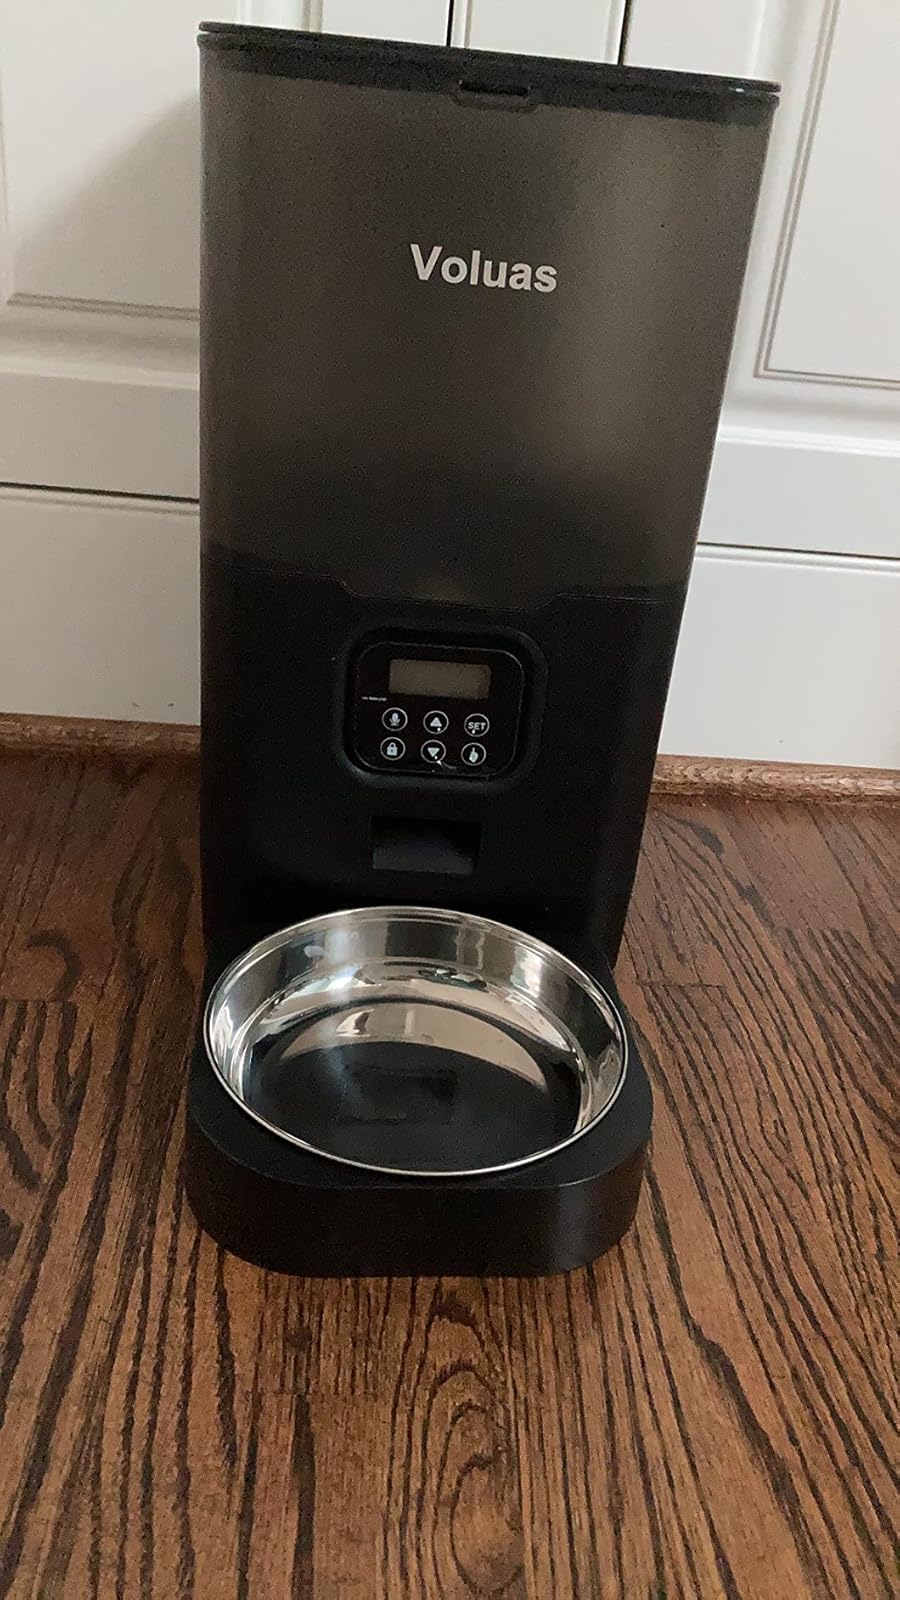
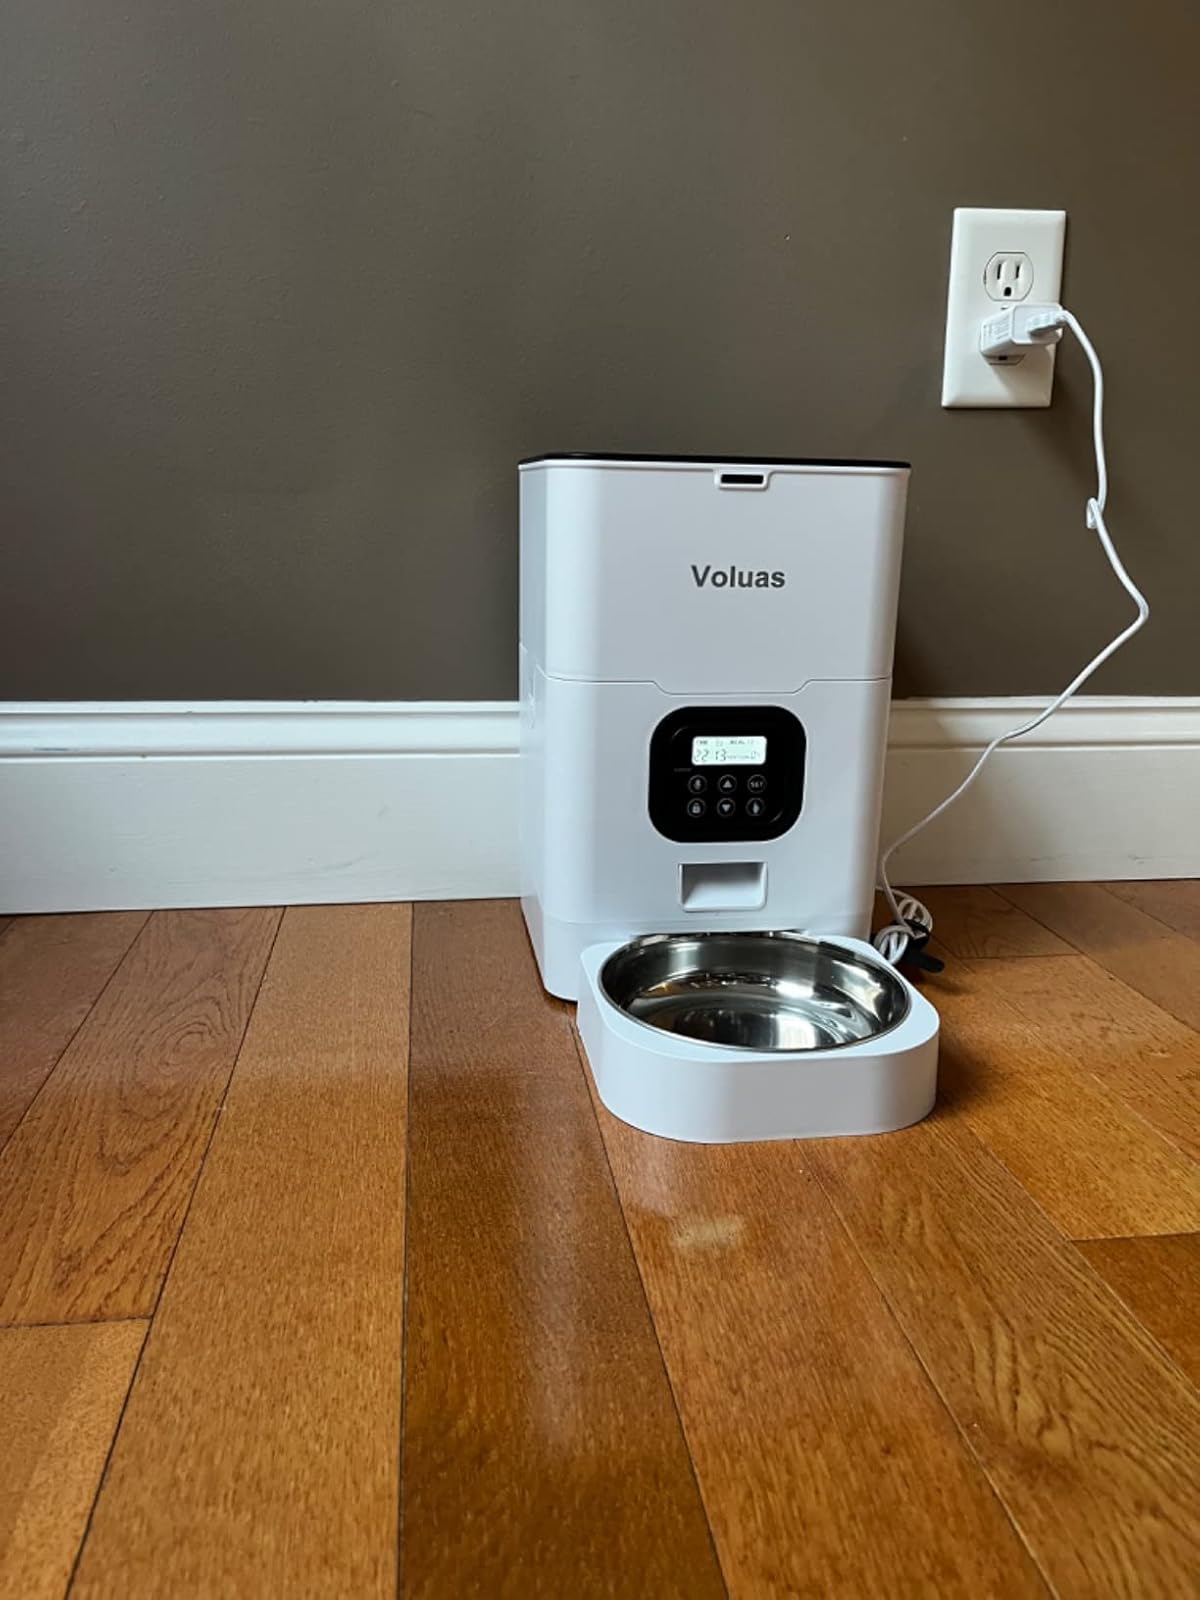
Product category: items_feeder
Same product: no